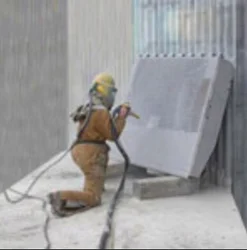
Label: Grit_Blasting_Service